Sangro

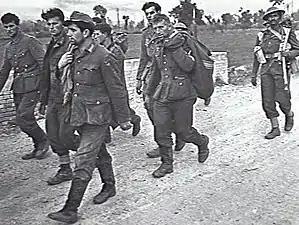
German prisoners being escorted by Indian troops after the Battle of the Sangro 1943

During World War II, the mouth of the Sangro was part of the series of German military fortifications known as the Gustav Line. The Eighth Army crossed the Sangro on 23 November 1943. This crossing was the beginning of the Allied offensive on the Winter Line defences east of the Apennines, which petered out in mid-December, having failed to secure vital cities such as Orsogna.